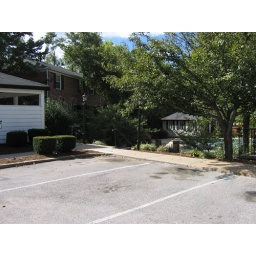
It's that white building in the background (towards the right)